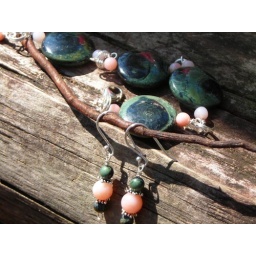
flowers in the forest bracelet with forest buds earrings